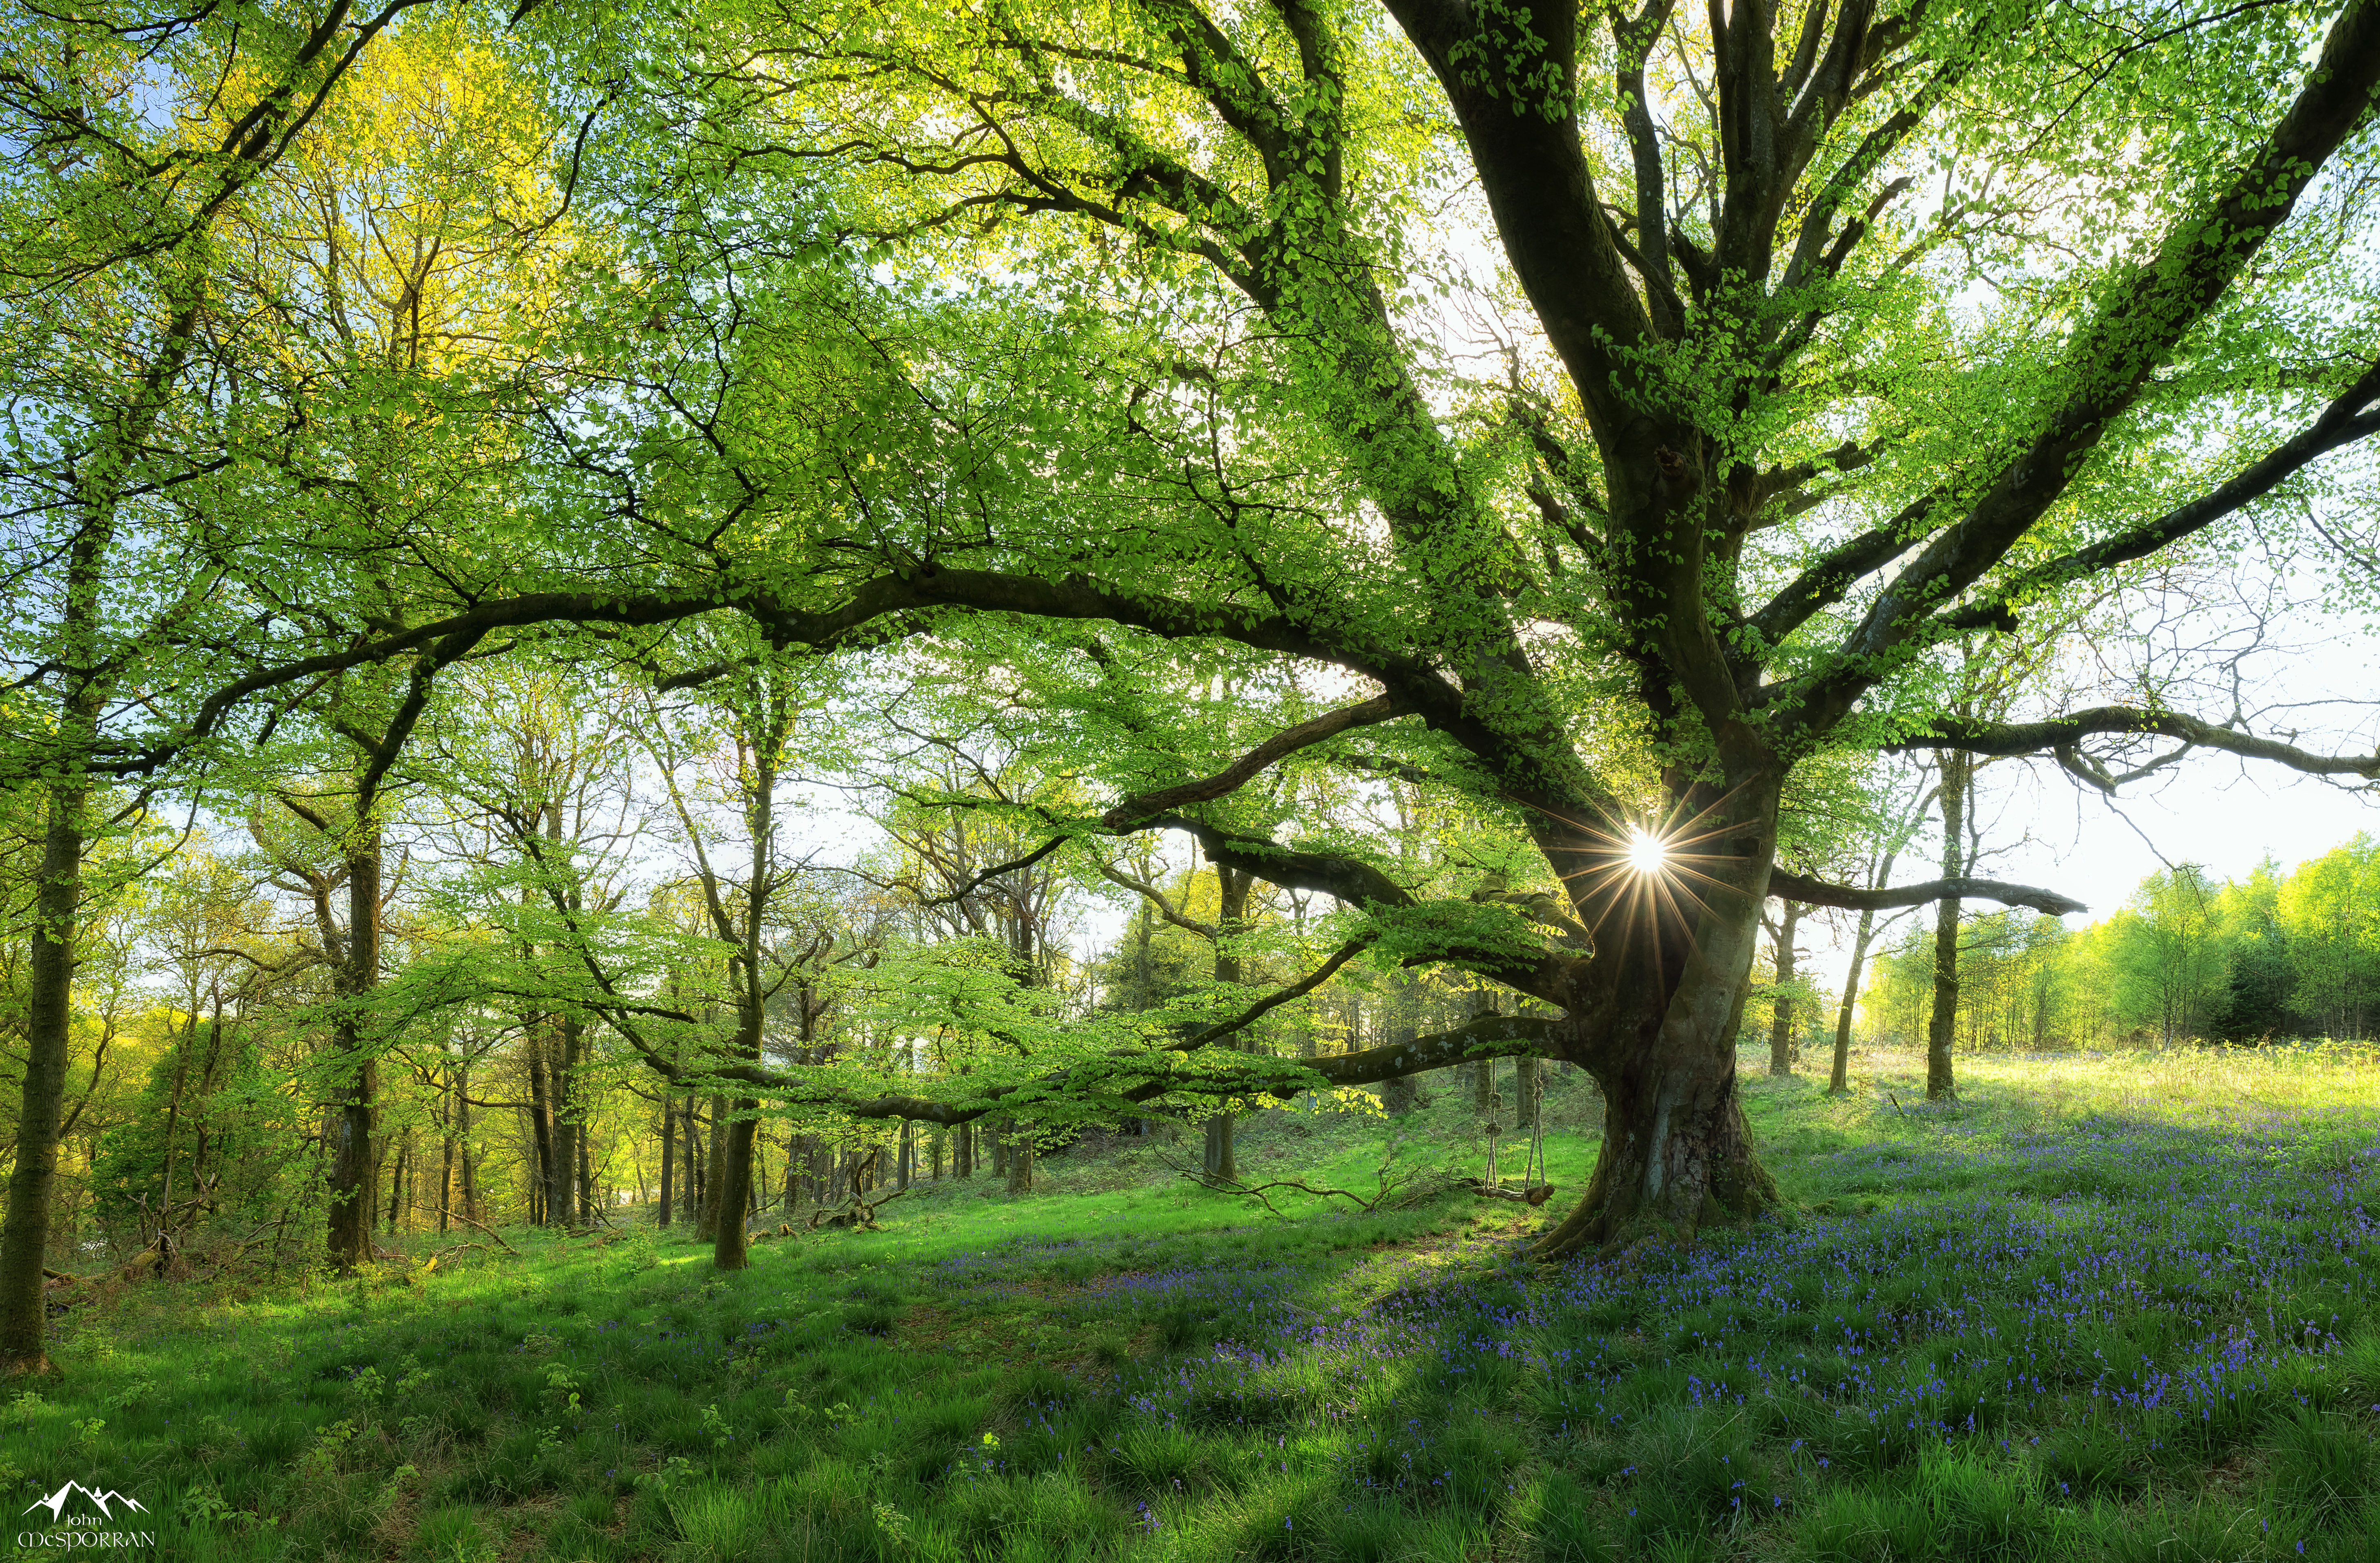
landscape, tree, forest, branch, plant, sunlight, leaf, flower, green, jungle, autumn, botany, garden, swing, cool image, vegetation, deciduous, plantation, canon6d, grove, scotland, woodland, habitat, i, ecosystem, trossachs, bluebells, treeswing, biome, old growth forest, natural environment, woody plant